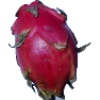
Label: red_pitahaya